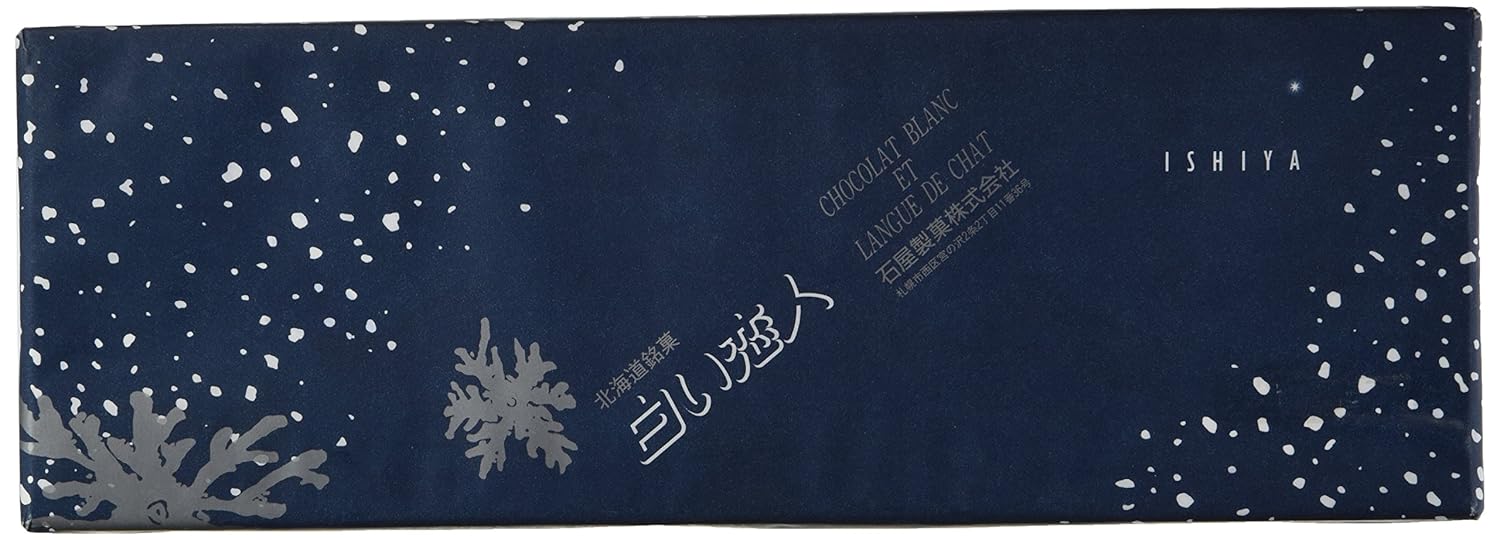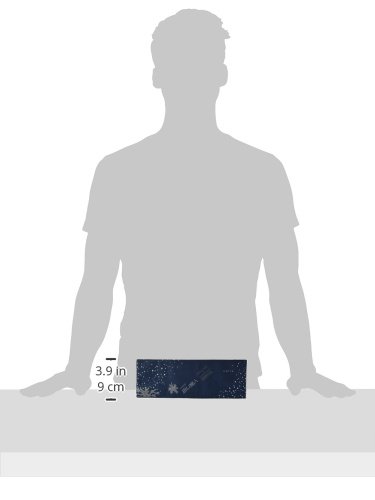
Shiroi Koibito Chocolate Cookie White Chocolate 9 piece
Category: Grocery
Shiroi Koibito Chocolate Cookie White Chocolate
Features: Shiroi Koibito Chocolate Cookie White Chocolate